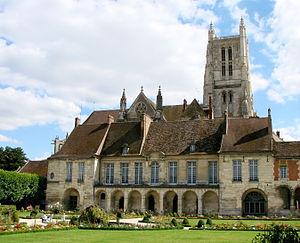
Meaux: le palais épiscopal et les jardins.
L'unité urbaine de Meaux est une unité urbaine française centrée sur Meaux, sous-préfecture de Seine-et-Marne et est au deuxième rang régional en Île-de-France.
Un certain nombre d'œuvres cinématographiques et télévisuelles ont été tournés dans le département de Seine-et-Marne.
Meaux est une commune française située dans le département de Seine-et-Marne en région Île-de-France.
Couvrant la moitié de l'Île-de-France, la Seine-et-Marne dispose d'une réelle qualité d'offre culturelle et touristique : châteaux, musées, villages de caractère et d'artistes témoignent de la richesse de son passé culturel et artistique.
Le musée Bossuet est le musée d'art et d'histoire de la ville de Meaux. Situé dans l'ancien palais épiscopal, il porte le nom de l'illustre orateur et théologien Jacques-Bénigne Bossuet, évêque de Meaux de 1681 à 1704.